Kaká

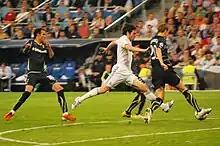
Kaká takes on Tottenham Hotspur defender Michael Dawson in the UEFA Champions League, April 2011

On 5 August 2010, Real Madrid announced that Kaká had undergone a successful surgery on a long-standing left knee injury and would face up to four months on the sidelines. Kaká returned to training after a long lay-off, with manager José Mourinho commenting that having Kaká back from injury was like a new signing. After an eight-month absence, Kaká returned to play by entering as a substitute for Karim Benzema on the 77th minute of a 3–2 victory over Getafe on 3 January 2011. He said he was "(...) happy for playing a game again and for stepping onto a pitch." His first league goal (and his first of the season) after his return from injury came with an assist from Cristiano Ronaldo on a 4–2 victory over Villarreal on 9 January 2011.